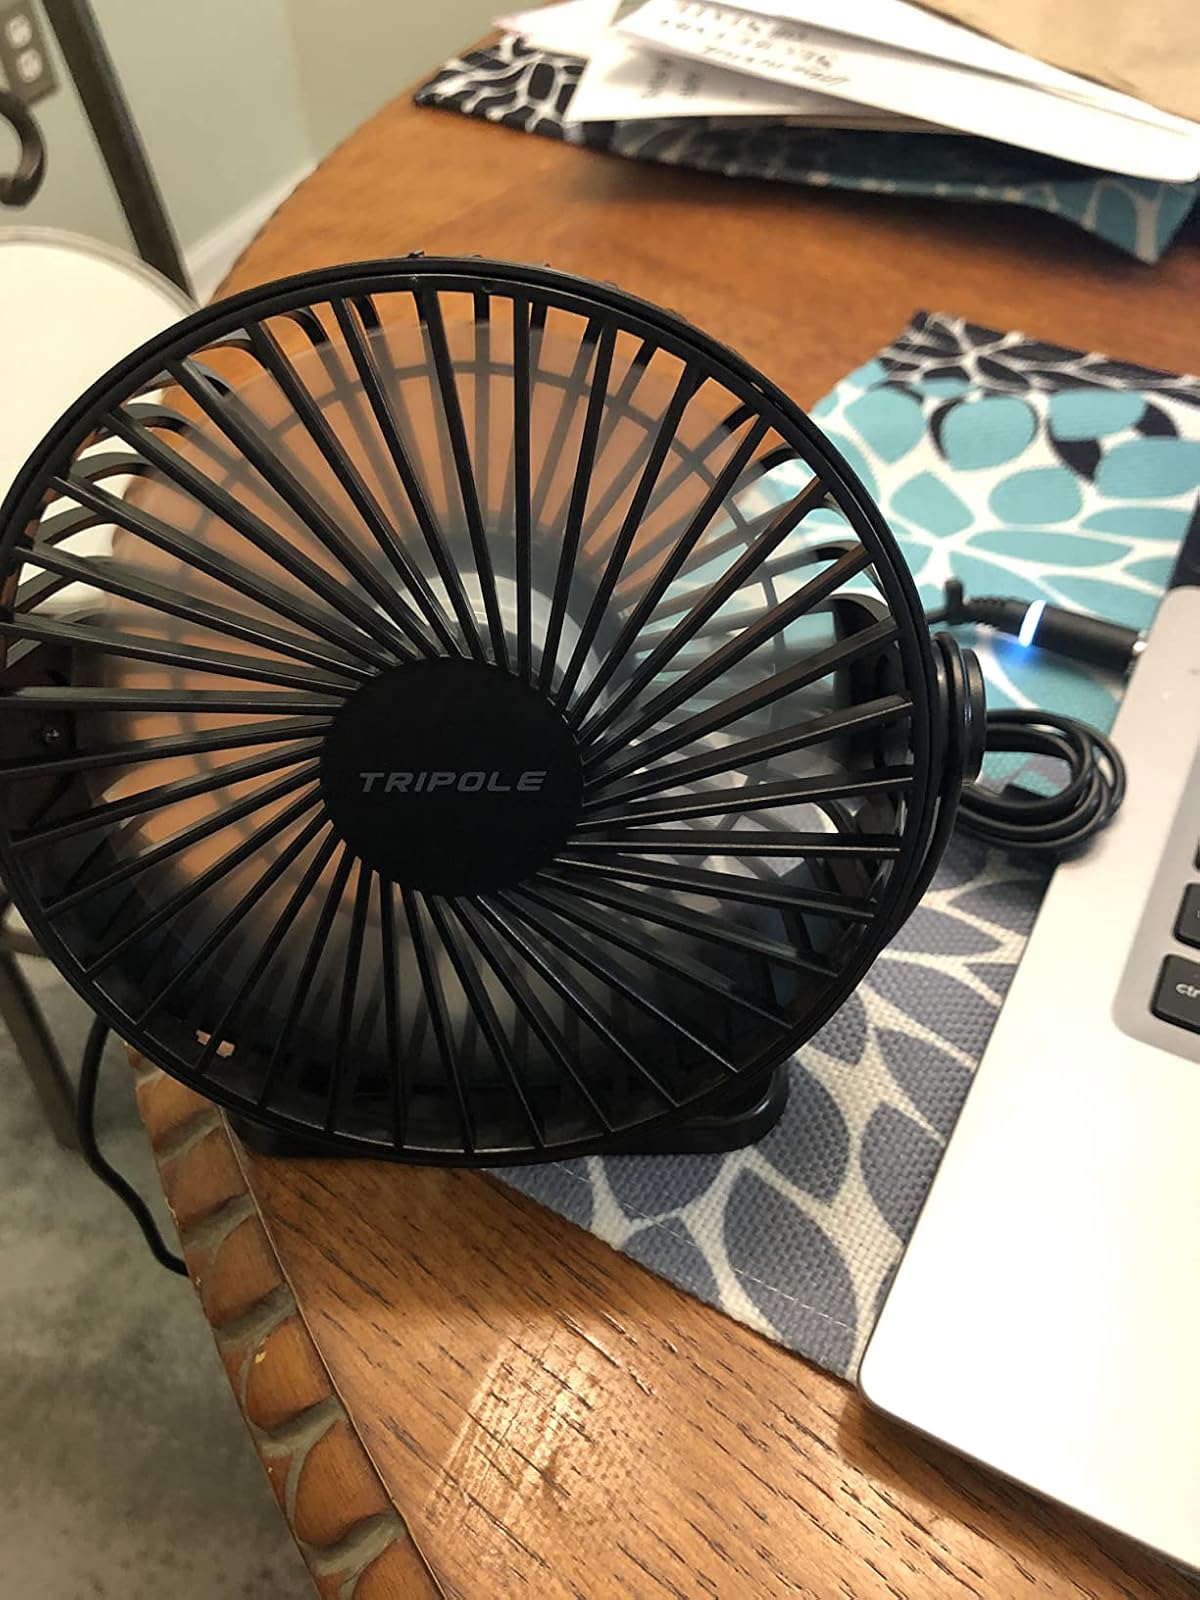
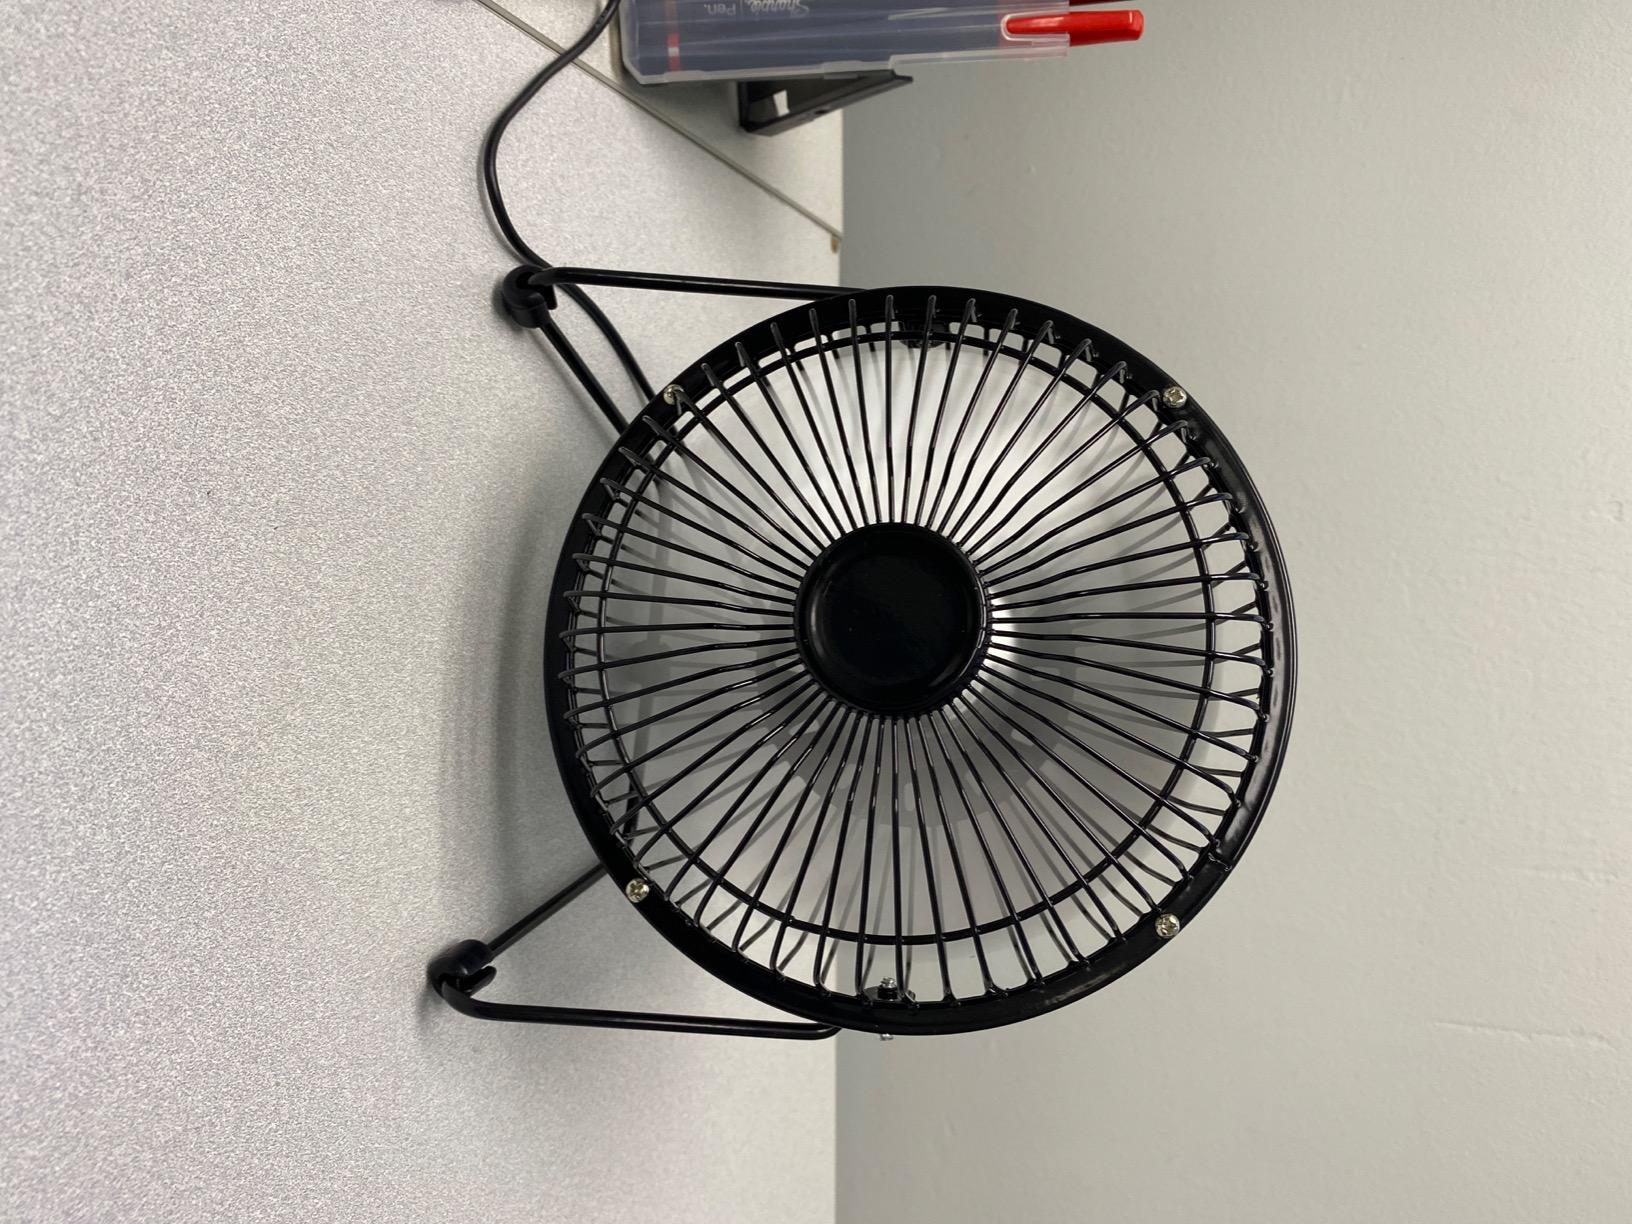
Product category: fan
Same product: no